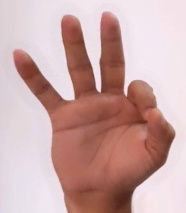
ASL sign: 9